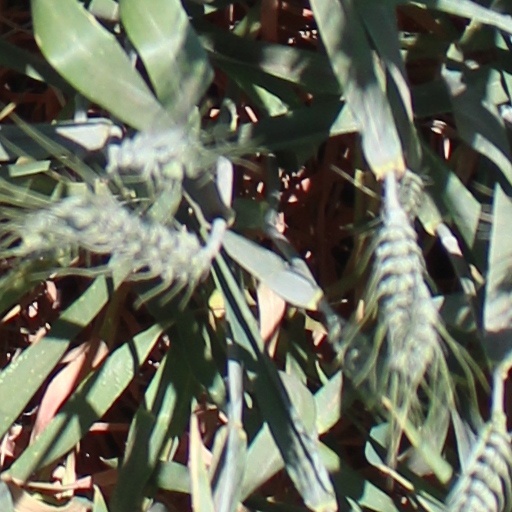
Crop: wheat